Laurent Cerise

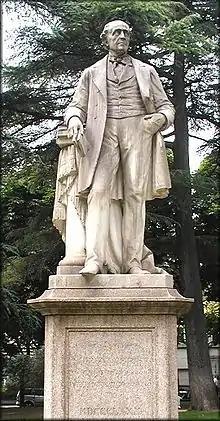
Monument to Laurent Cerise in Aosta

Laurent Alexis Philibert Cerise (27 February 1807 – 5 October 1869) was a French physician born in Aosta (today part of Italy).